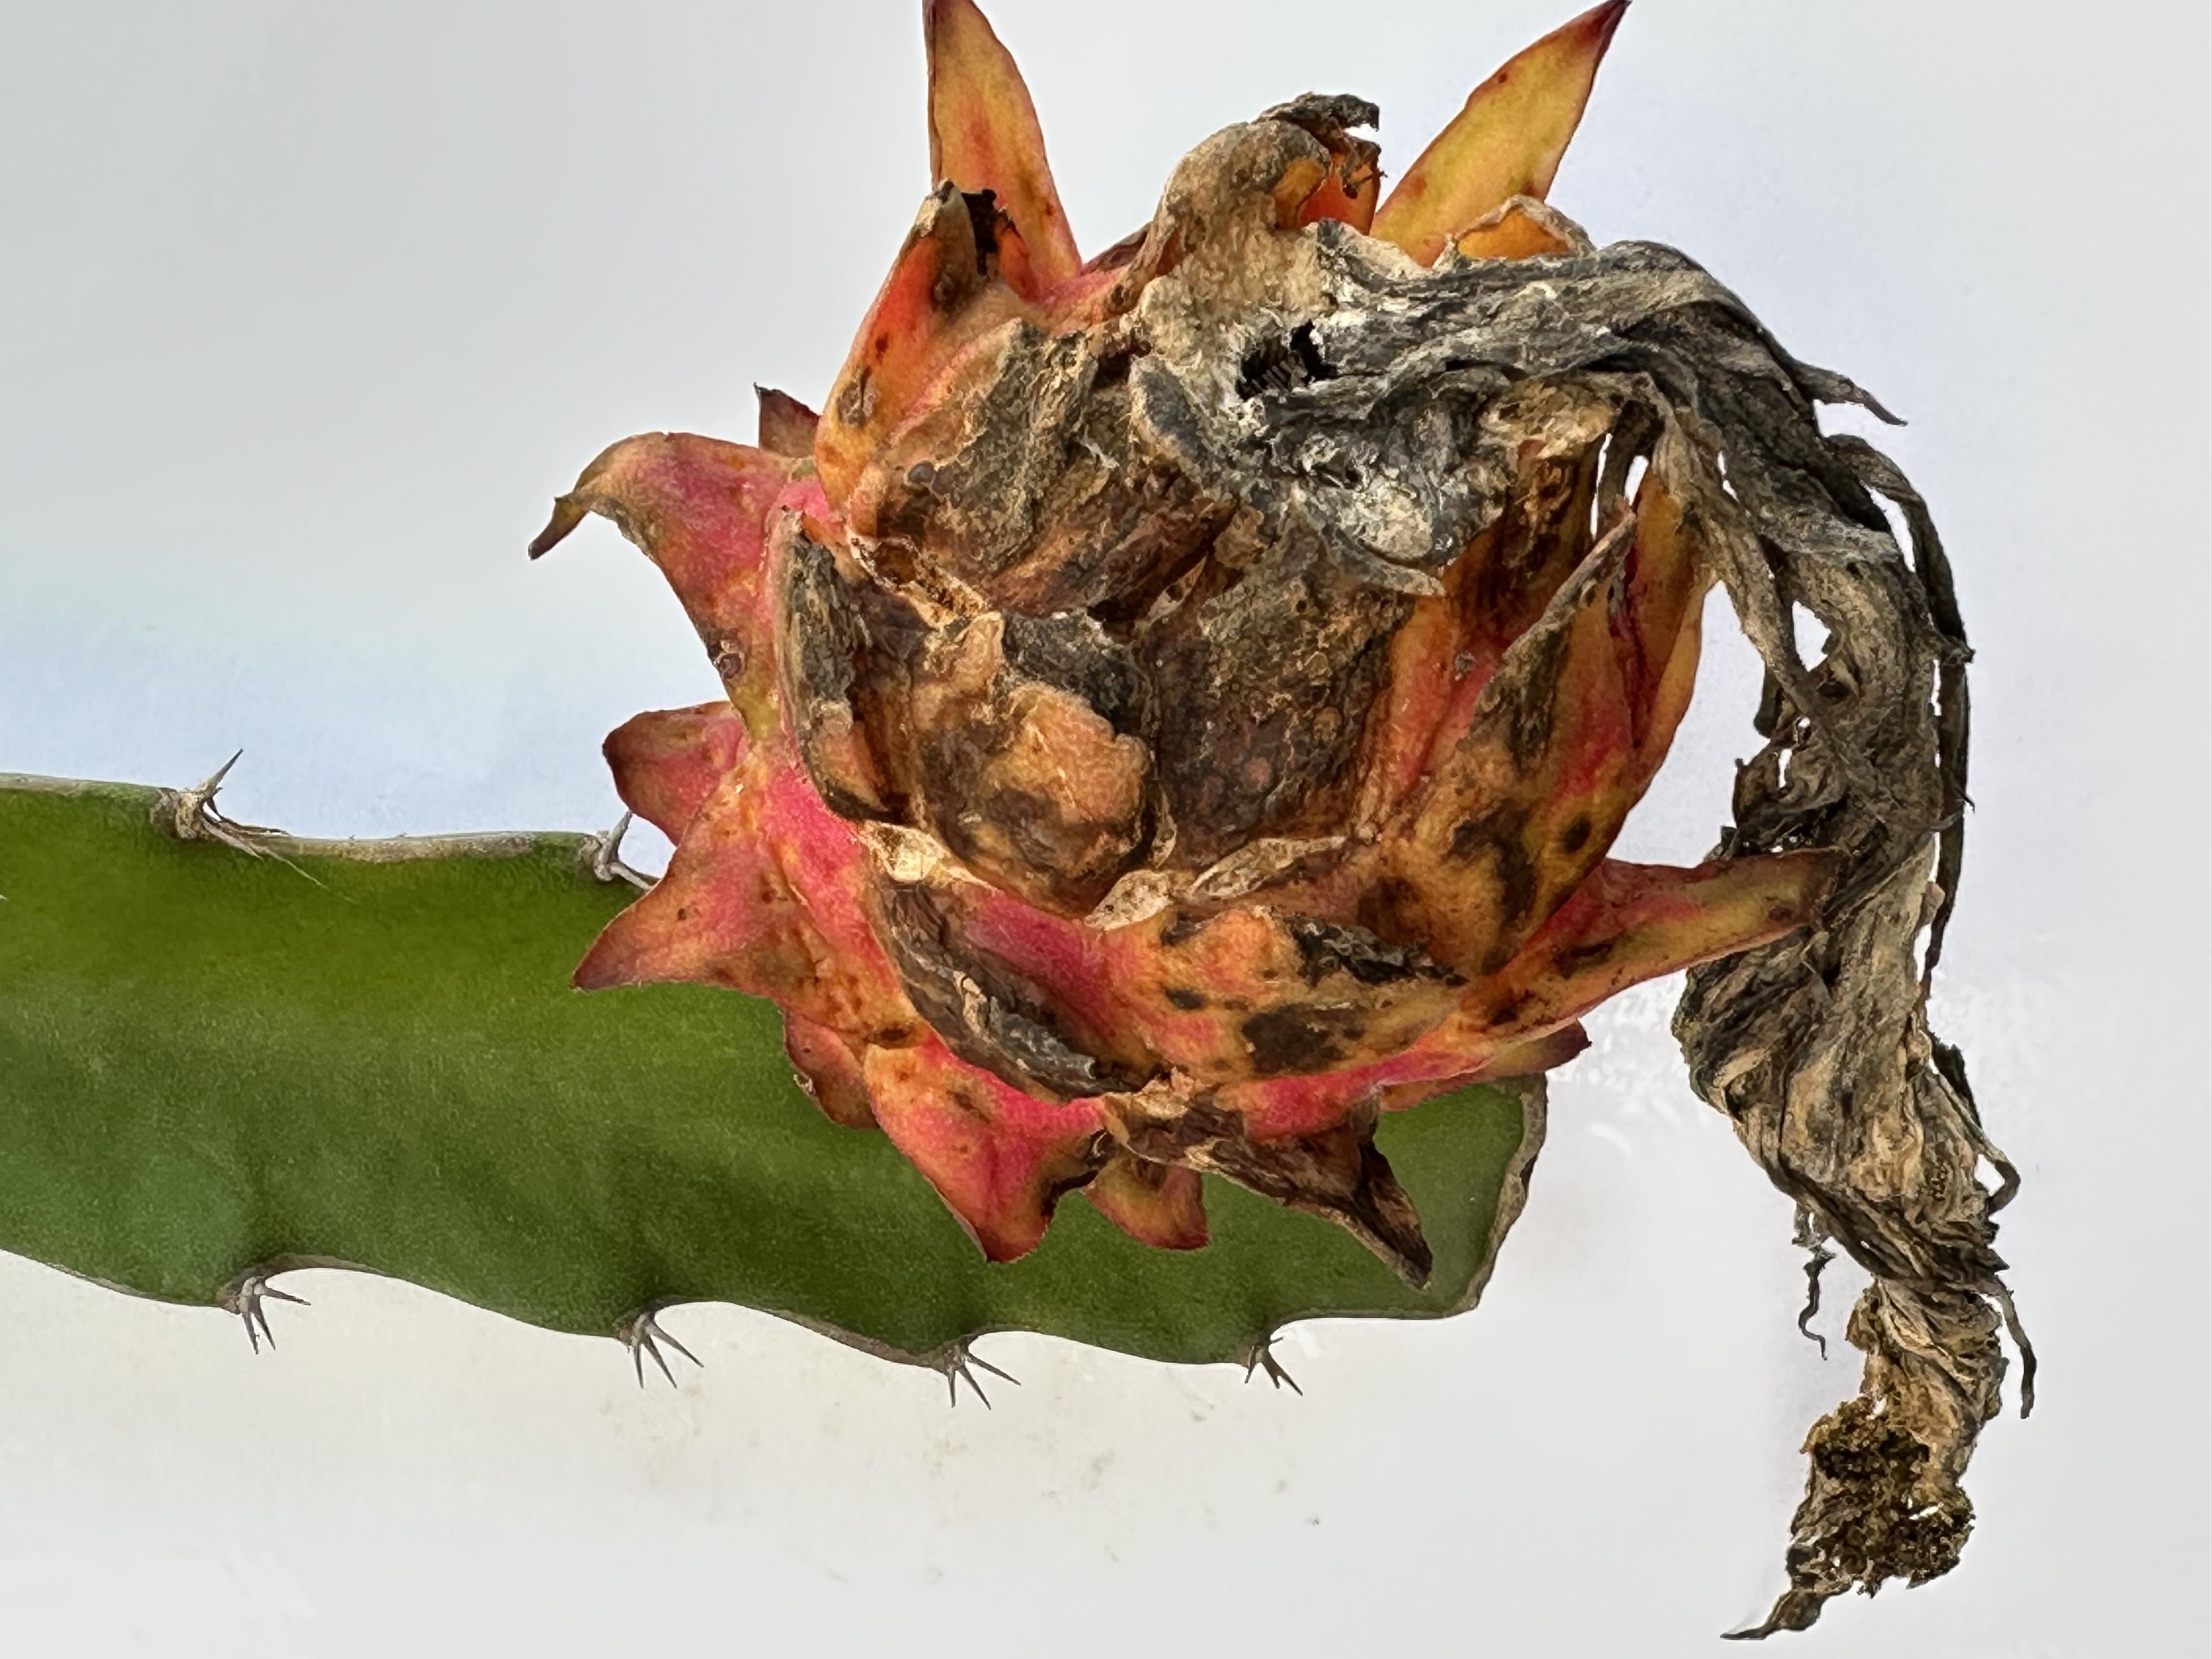
Label: Bad fruit